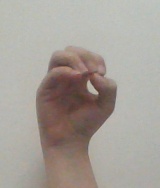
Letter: ha